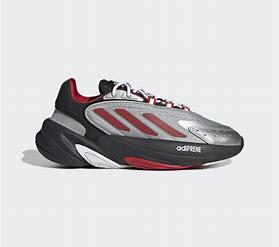
Brand: Adidas
Model: Ozelia